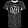
Label: T - shirt / top